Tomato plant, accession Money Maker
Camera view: vertical (180 deg); turntable rotation: 330 degrees
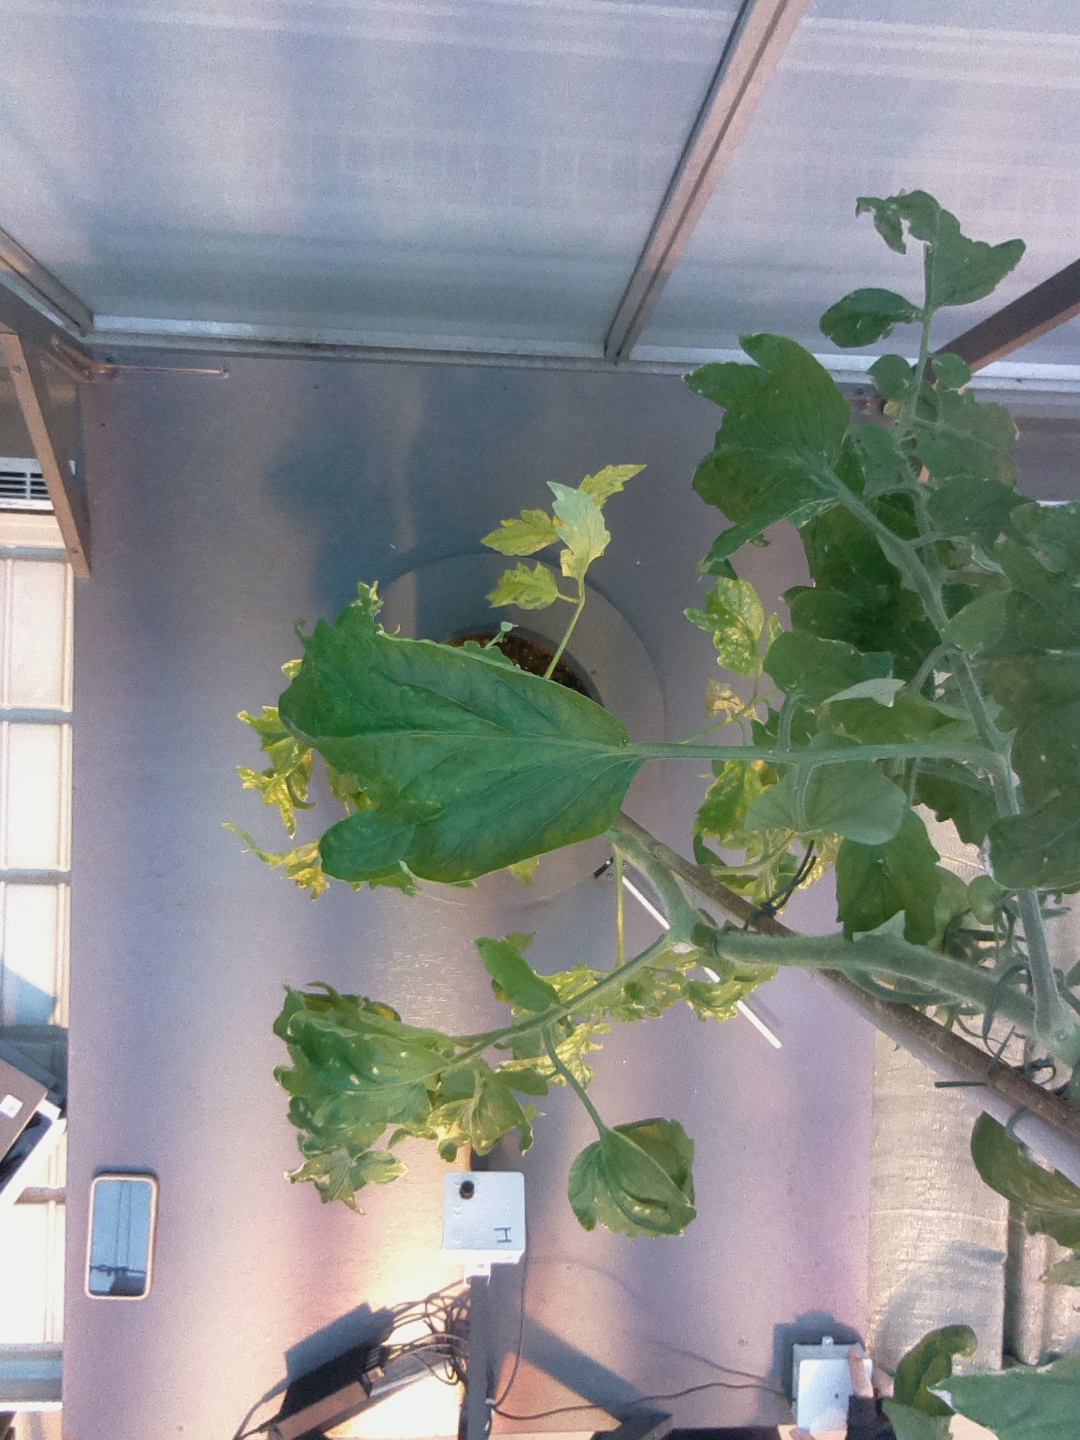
BBCH growth stage 76: 60%-70% of final fruit size